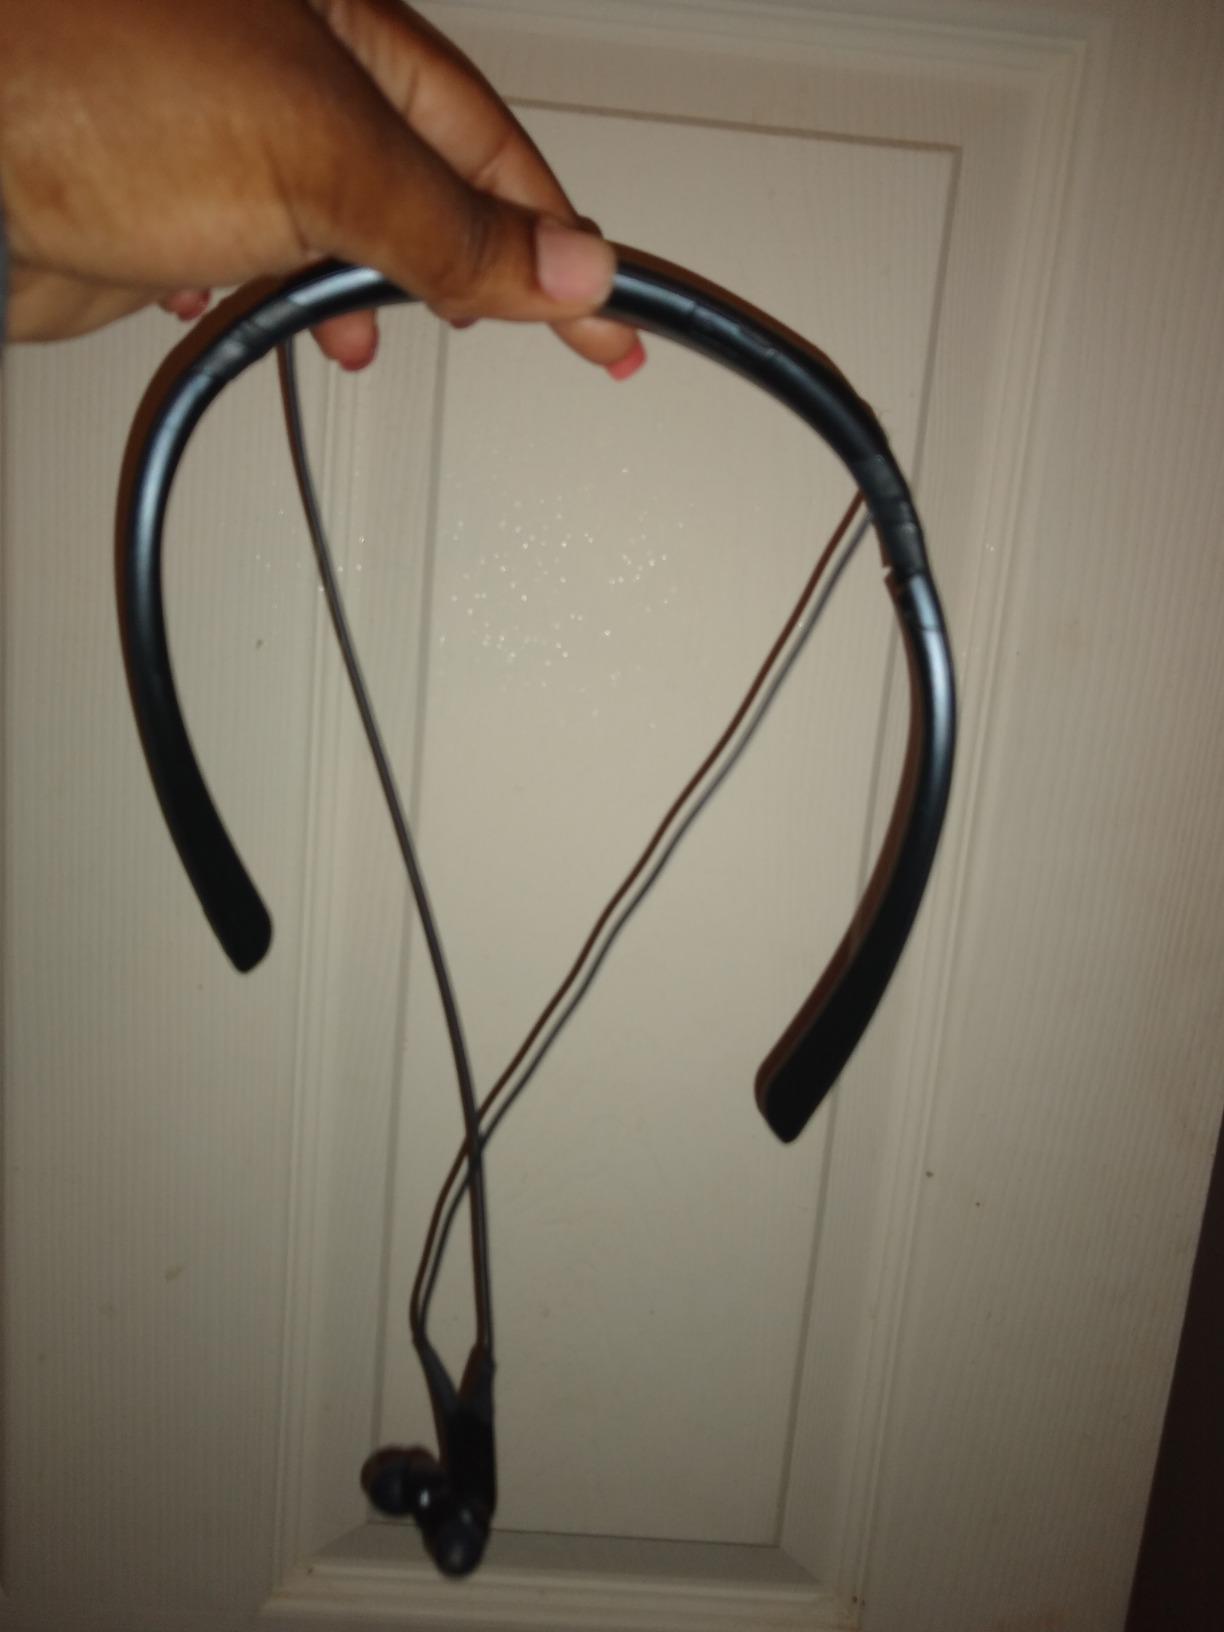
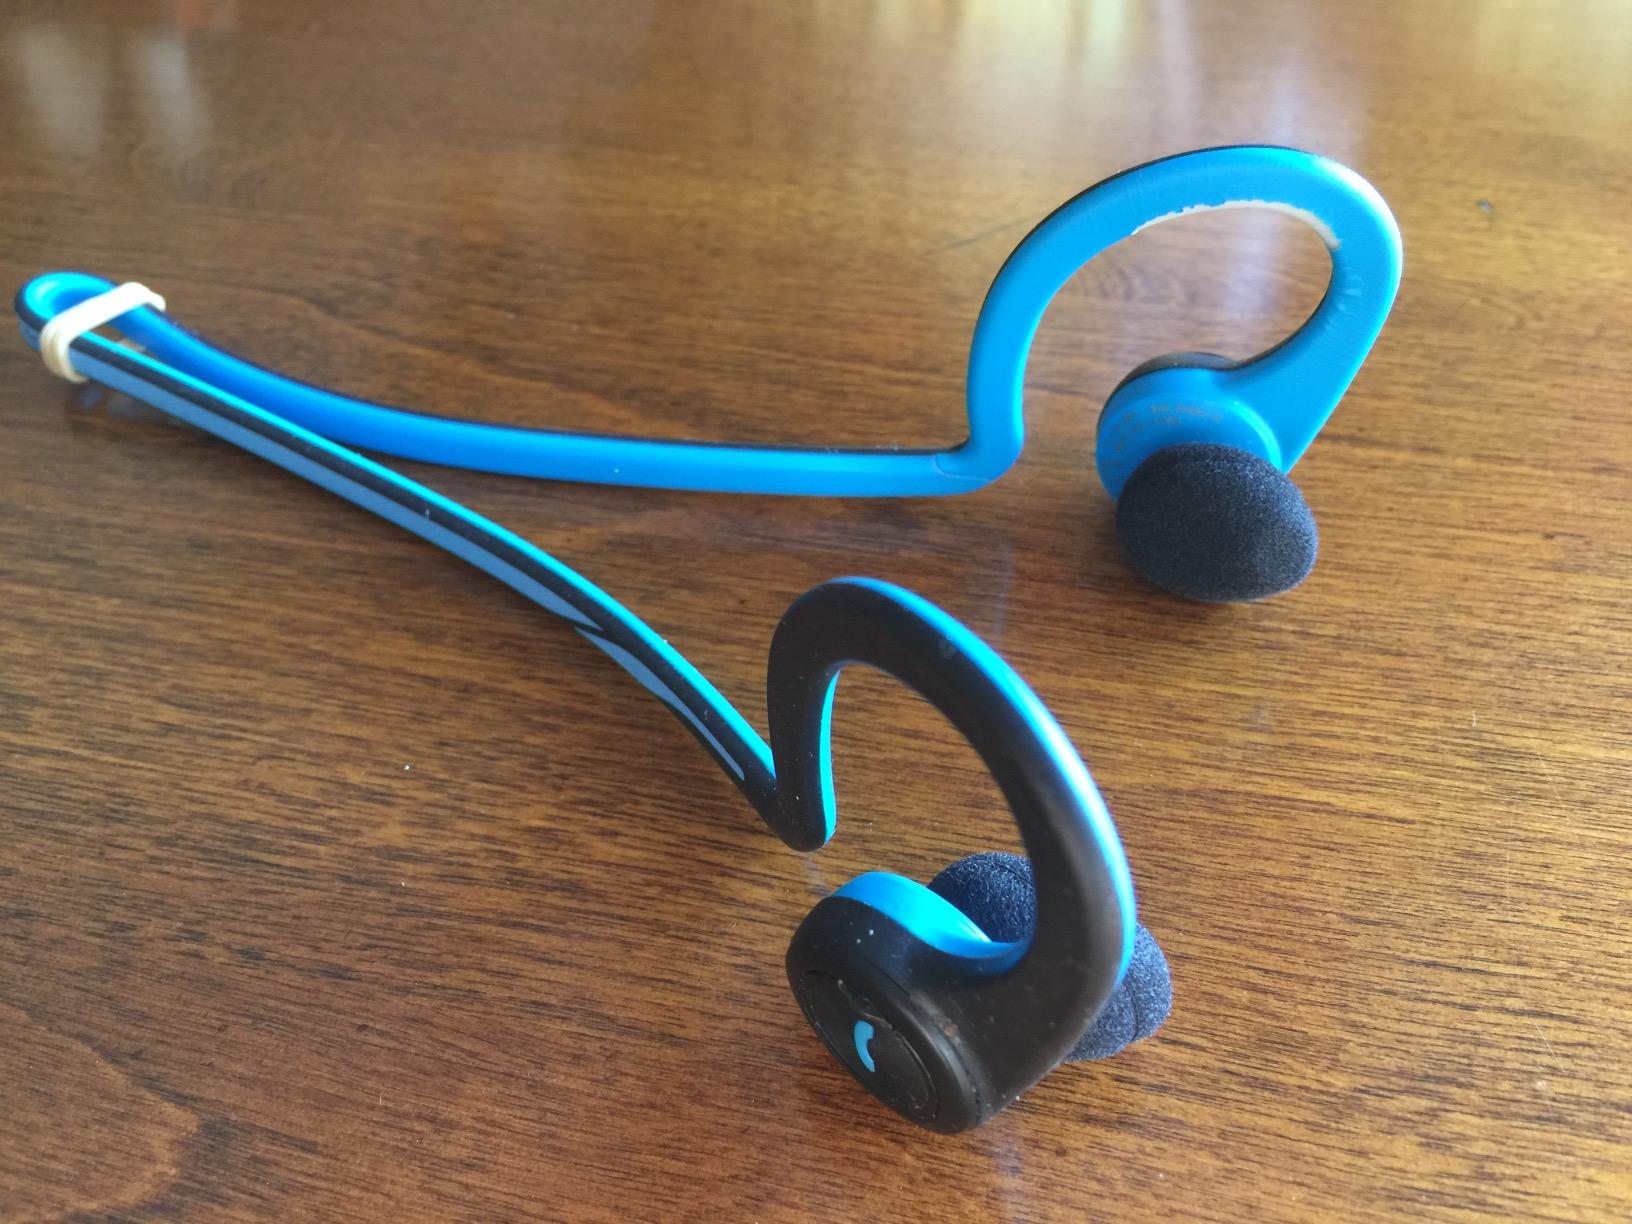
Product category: headphones
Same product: no